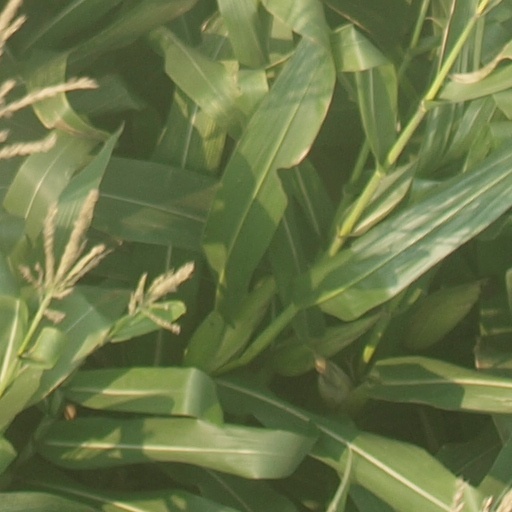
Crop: maize; corn